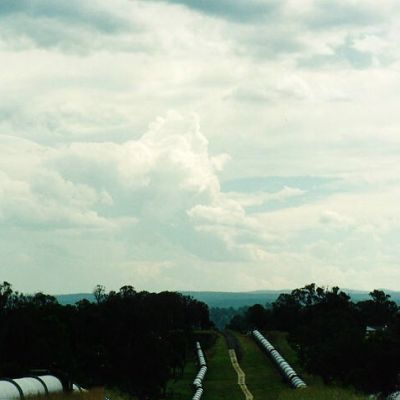
Cloud type: Cirrostratus (Cs)